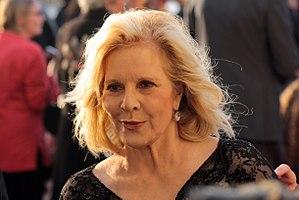
Sylvie Vartan au festival du film de Cabourg, 2011.